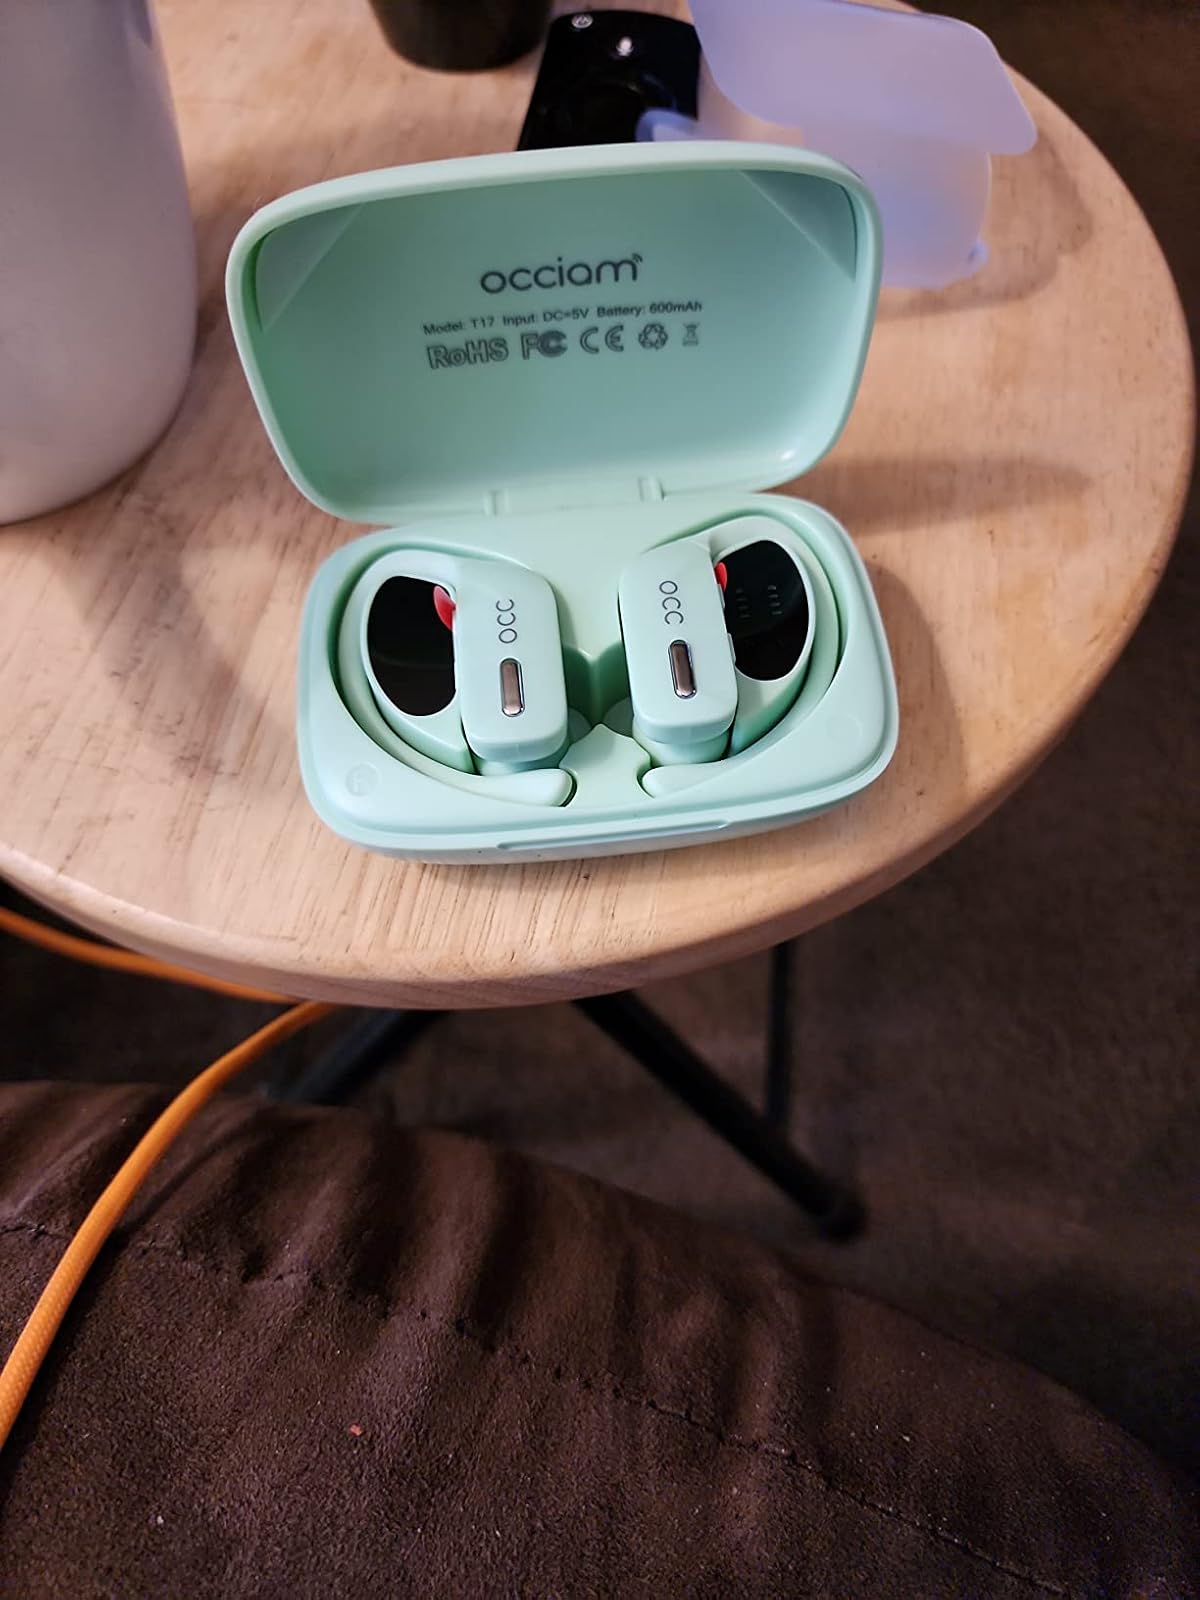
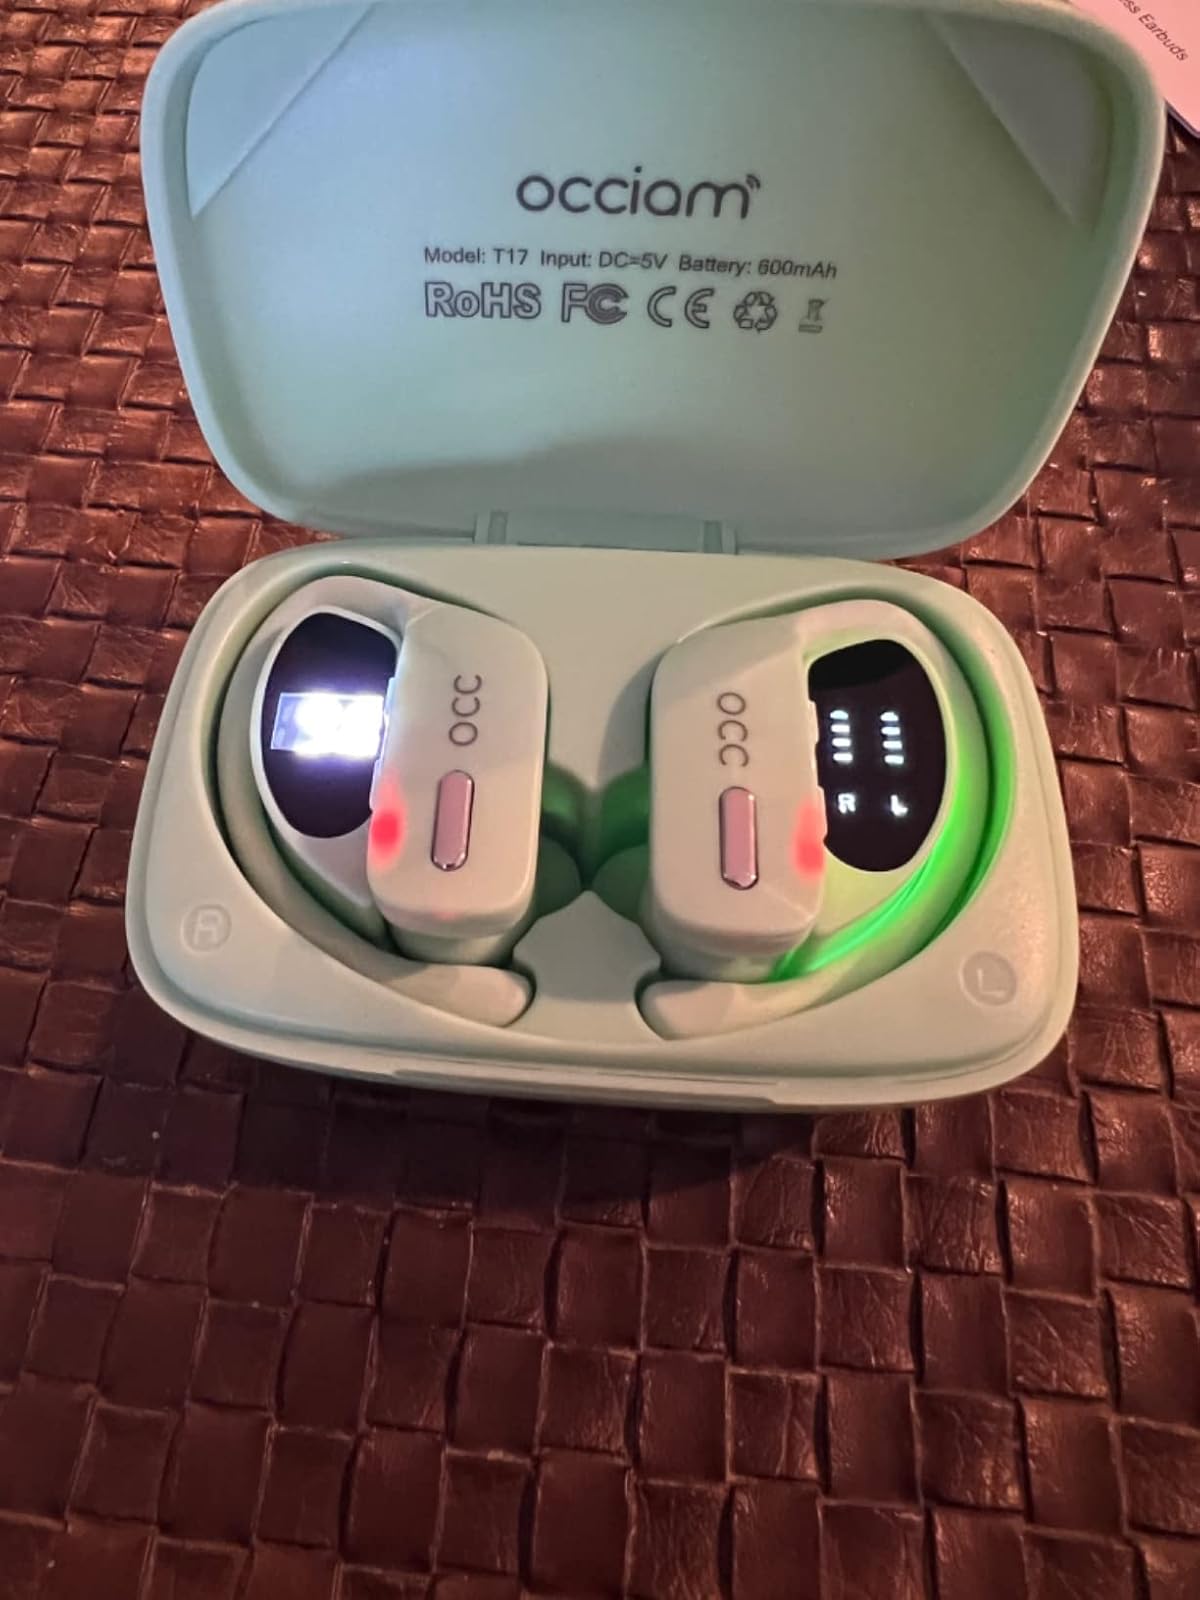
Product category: earbuds
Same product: yes